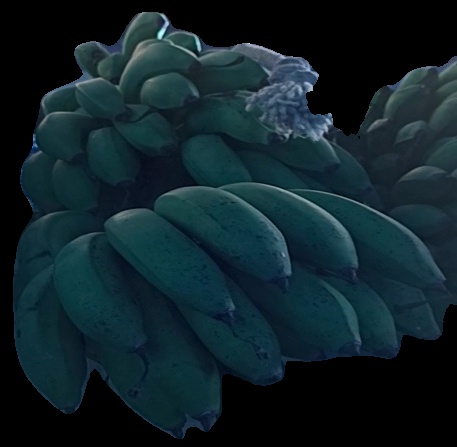
Variety: rasbale
Grade: grade2